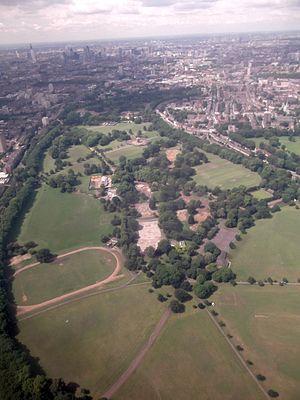
Le parc Victoria est un grand parc public s'étendant à l'est de Londres entre les quartiers de Bethnal Green, Hackney et Bow. Il est bordé par Old Ford Road.